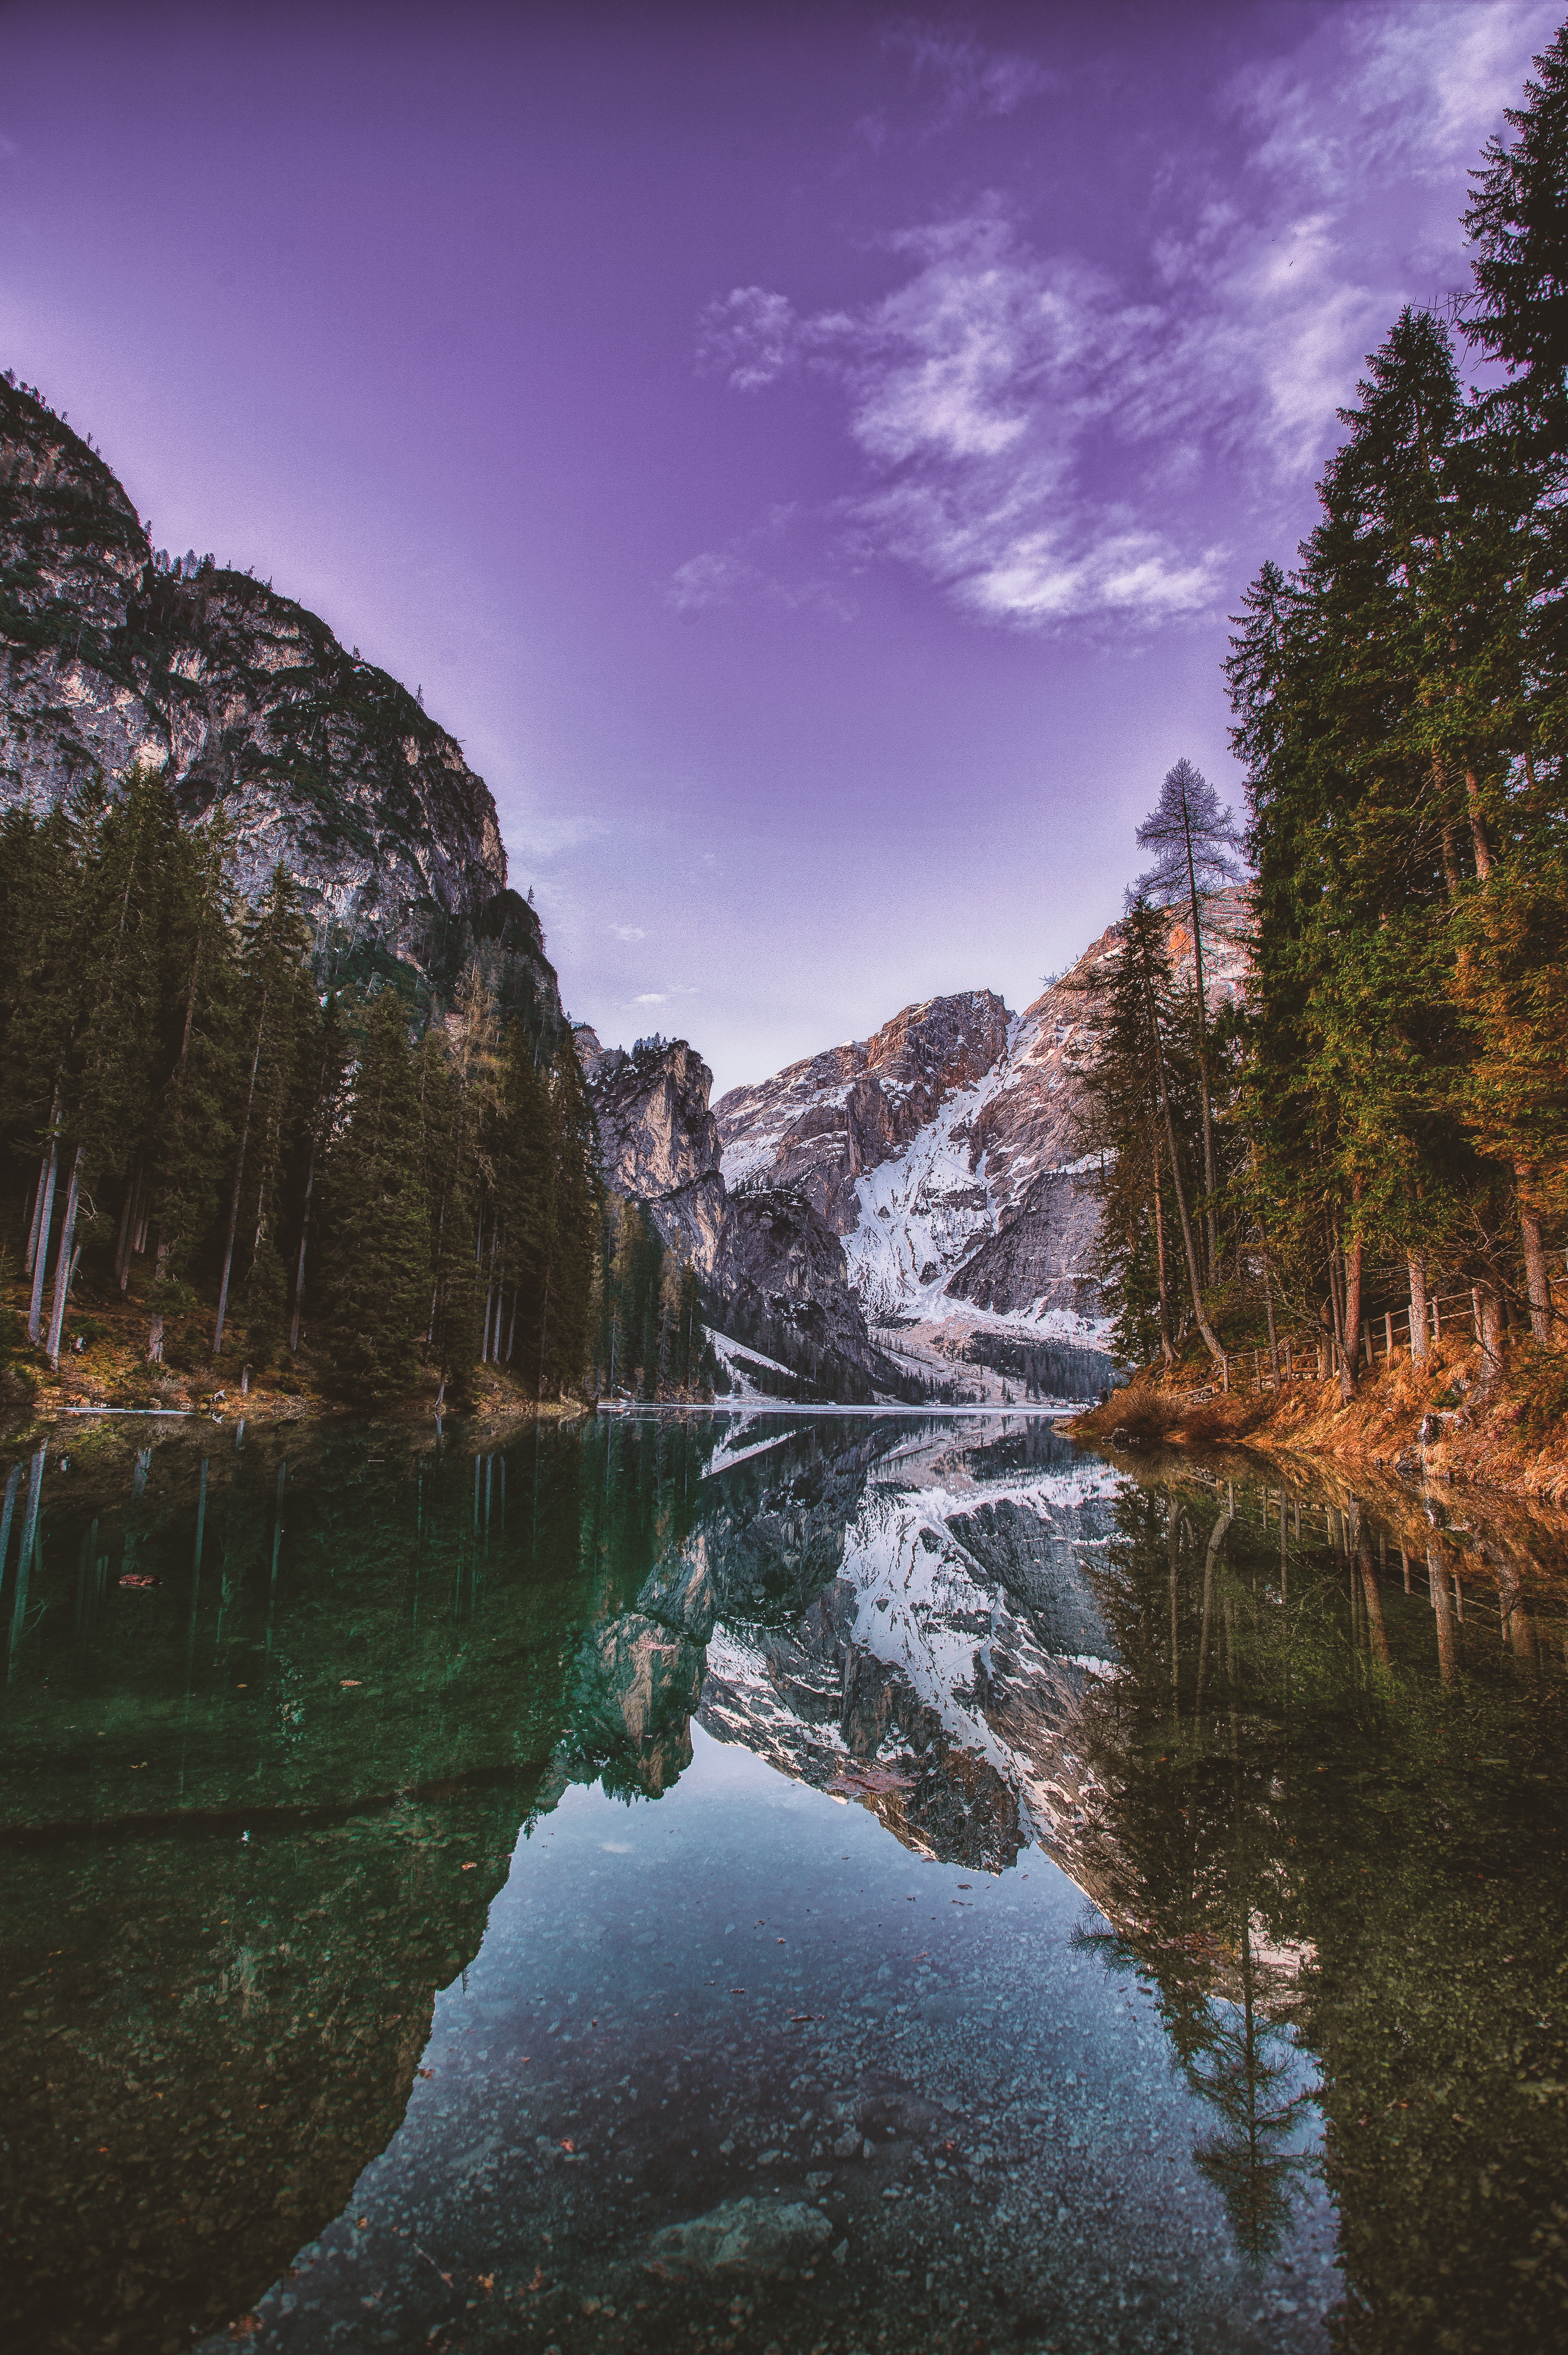
reflection, natural landscape, nature, body of water, sky, water, wilderness, mountain, tree, river, tarn, lake, mountainous landforms, watercourse, water resources, natural environment, cloud, bank, rock, purple, national park, landscape, morning, stream, highland, alps, sunlight, mountain range, plant, mountain river, lake district, forest, valley, fjord, loch, pond, inlet, pine family, mount scenery, world, reservoir, fell, hill, terrain, pine, winter, conifer